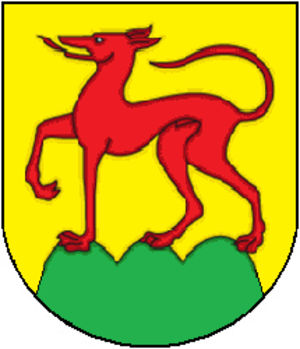
Soulce est une localité et une ancienne commune suisse du canton du Jura.